Edward F. Jones

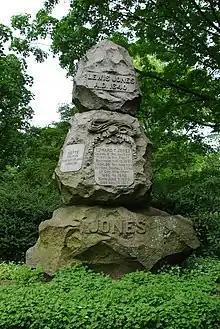
Grave of Jones at Mount Auburn Cemetery

He died in Binghamton, New York, and was buried at Mount Auburn Cemetery in Cambridge, Massachusetts. His home at Binghamton, known as the Gen. Edward F. Jones House, was listed on the National Register of Historic Places in 1982.